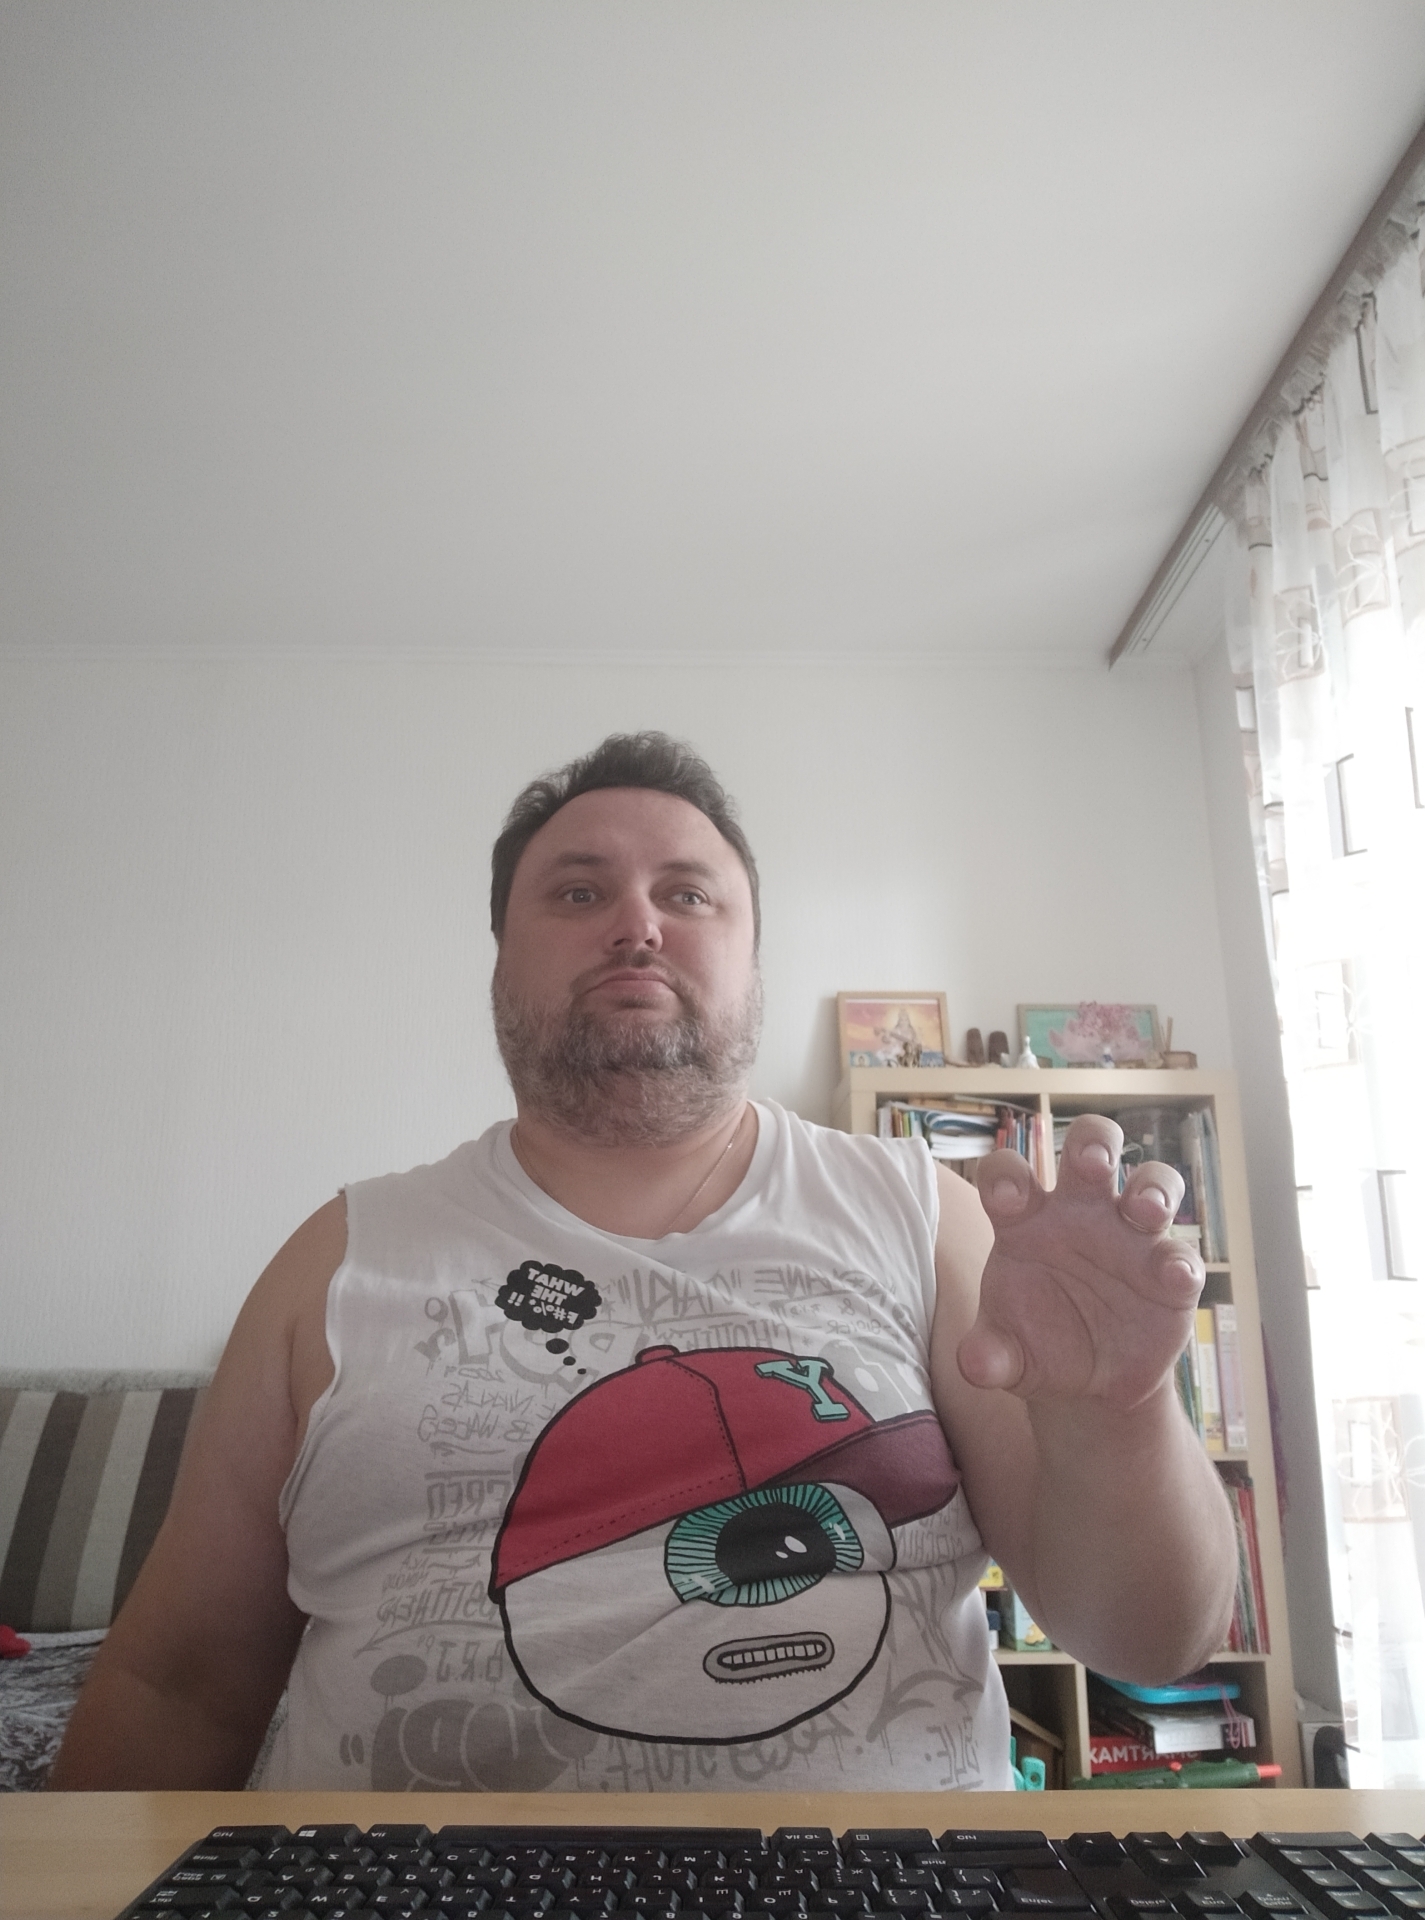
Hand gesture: grabbing